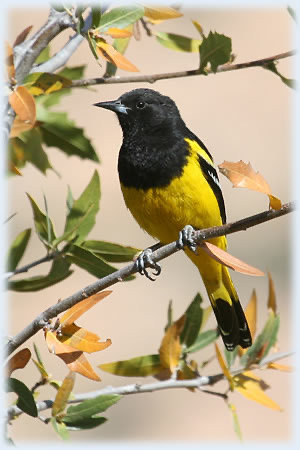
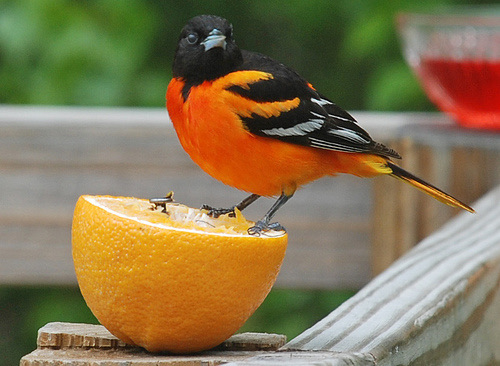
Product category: misc
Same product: yes